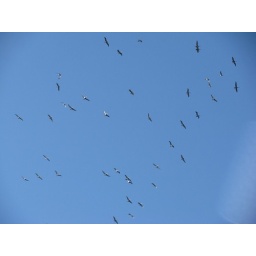
swarm of pelicans... never seen so many huge birds flying over my head before